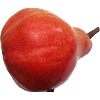
Label: Pear Red 1